Fascism and ideology

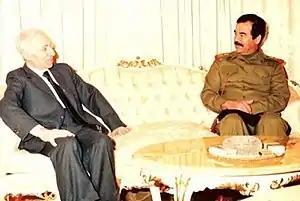
Ba'ath Party founder Michel Aflaq (left) with Iraqi President Saddam Hussein (right) in 1988, as both of Ba'athism's key ideologists Michel Aflaq and Zaki al-Arsuzi were directly inspired by Fascism and Nazism

Fascism also expanded its influence outside Europe, especially in East Asia, the Middle East and South America. In China, Wang Jingwei's "Kai-Tsu p'ai" (Reorganization) faction of the Kuomintang (Nationalist Party of China) supported Nazism in the late 1930s. In Japan, a Nazi movement called the Tōhōkai was formed by Seigō Nakano. The Al-Muthanna Club of Iraq was a pan-Arab movement that supported Nazism and exercised its influence in the Iraqi government through cabinet minister Saib Shawkat who formed a paramilitary youth movement. Another ultra-nationalist movement that arose in the Arab World during the 1930s was the irredentist Syrian Social Nationalist Party (SSNP) led by Antoun Sa'adeh, which advocated the formation of "Greater Syria". Inspired by the models of both Italian Fascism and German Nazism, Sa'adeh believed that Syrians were a "distinct and naturally superior race". SSNP engaged in violent activities to assert control over Syria, organize the country along militaristic lines and then impose its ideological project on the Greater Syrian region. During the Second World War, Sa'adeh developed close ties with officials of Fascist Italy and Nazi Germany. Although SSNP had managed to become the closest cognate of European fascism in the Arab World, the party failed to make any social impact and was eventually banned for terrorist activities during the 1950s.